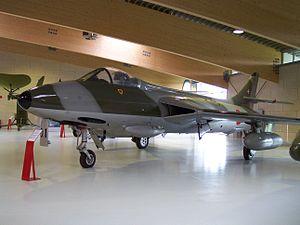
Le Hawker Hunter est un avion de chasse britannique capable de vol supersonique en léger piqué. Il a fait son premier vol en 1951 et a été construit au total à près de 2 000 exemplaires, utilisés par une vingtaine de pays jusqu'à la fin des années 1990. Fort apprécié des pilotes, le Hunter affichait de bonnes performances pour l'époque en étant à la fois rapide, très manœuvrable et robuste. Il est retiré du service armé en 2014 par le Liban, son dernier utilisateur au sein d'une force militaire. D'autres appareils sont mis en œuvre par des sociétés privées.